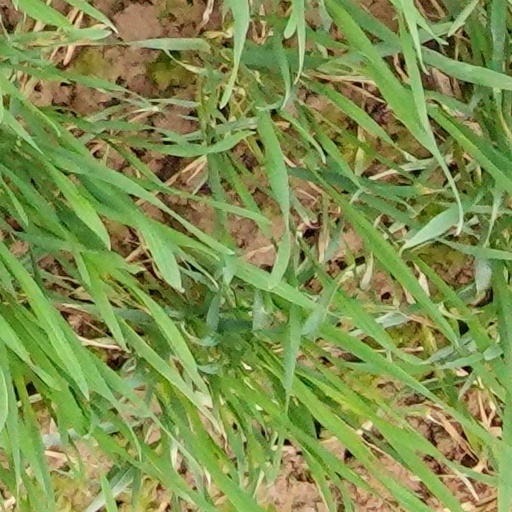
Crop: wheat